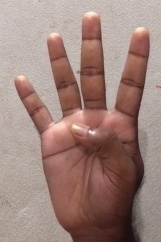
ASL sign: 4